Mobile device forensics

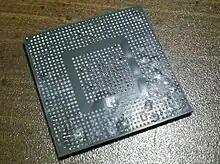
Moisture in this circuit board turned to steam when it was subjected to intense heat. This produces the so-called "popcorn effect."

file system is generally used on NAND memory. A difference is the block size used, which is larger than 512 bytes for hard disks and depends on the used memory type, e.g., NOR type 64, 128, 256 and NAND memory 16, 128, 256, or 512 kilobyte.